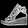
Label: Sandal